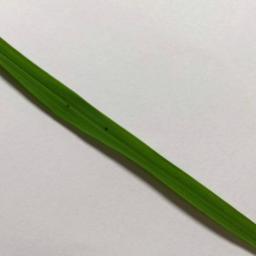
Label: Rice___Brown_Spot